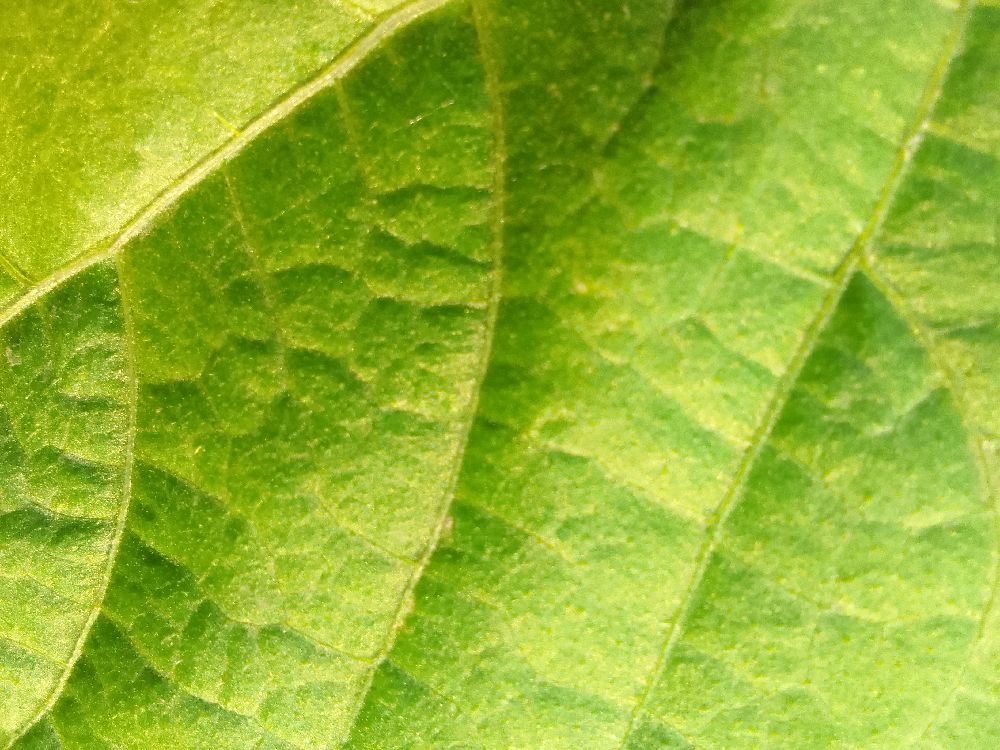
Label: healthy